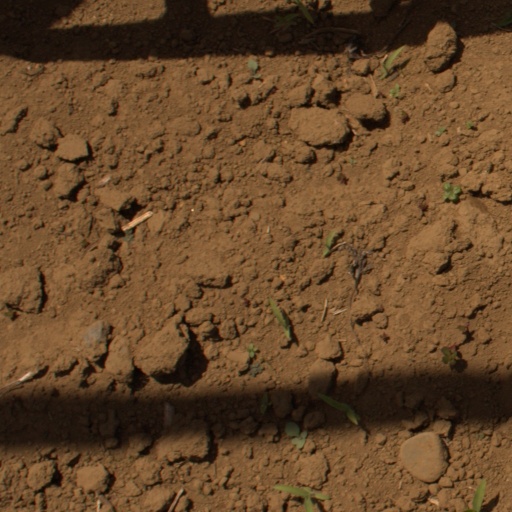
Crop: Jerusalem artichoke